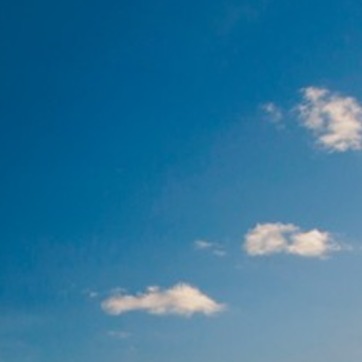
Material: sky